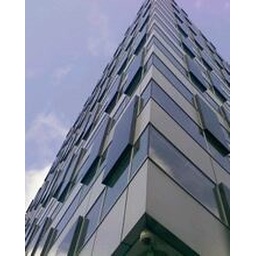
New office building in Liverpool.